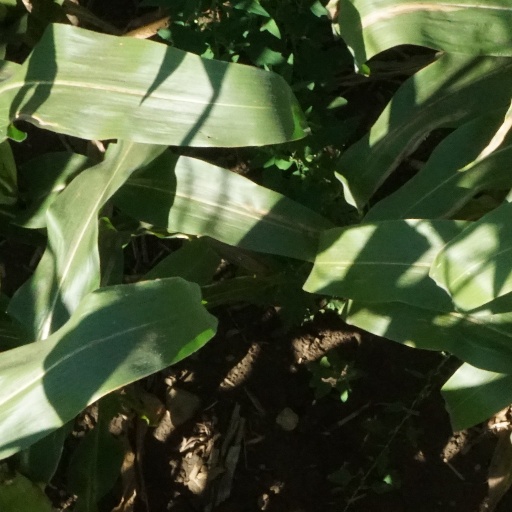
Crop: maize; corn